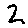
Label: 2